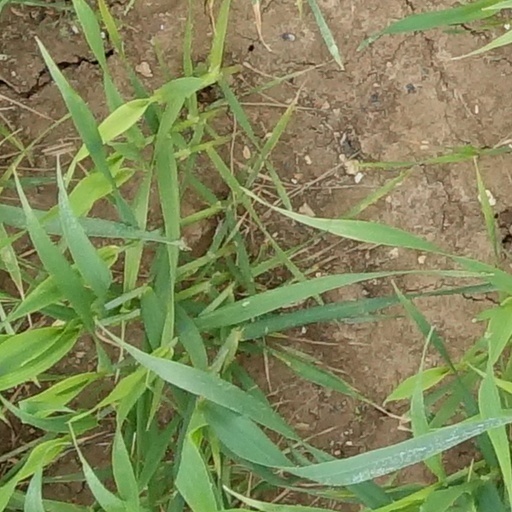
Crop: wheat